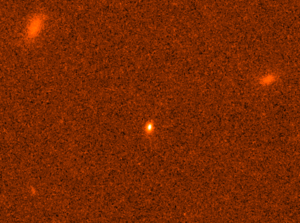
GRB 970508 est un sursaut gamma détecté le 8 mai 1997, à 21 H 42 UTC. Un sursaut gamma est un flash extrêmement lumineux associé à une explosion dans une galaxie lointaine, et qui produit des rayons gamma, la forme de rayonnement électromagnétique la plus énergétique. Il est souvent suivi d'une lueur résiduelle de longue durée, émise dans des longueurs d'onde supérieures, rayons X, ultraviolets, optique, infrarouge et radio.